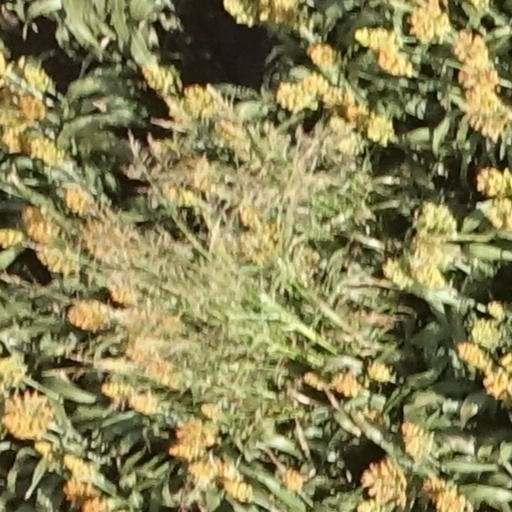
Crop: sorghum